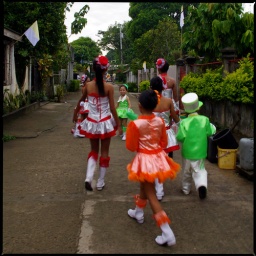
marching girl - in green